Tank

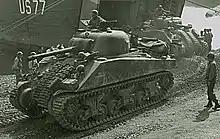
Sherman tanks joining the U.S. Fifth Army forces in the beachhead at Anzio during the Italian Campaign, 1944

In the interwar period tanks underwent further mechanical development. In terms of tactics, J.F.C. Fuller's doctrine of spearhead attacks with massed tank formations was the basis for work by Heinz Guderian in Germany, Percy Hobart in Britain, Adna R. Chaffee, Jr., in the US, Charles de Gaulle in France, and Mikhail Tukhachevsky in the USSR. Liddell Hart held a more moderate view that all arms – cavalry, infantry and artillery – should be mechanized and work together. The British formed the all-arms Experimental Mechanized Force to test the use of tanks with supporting forces.